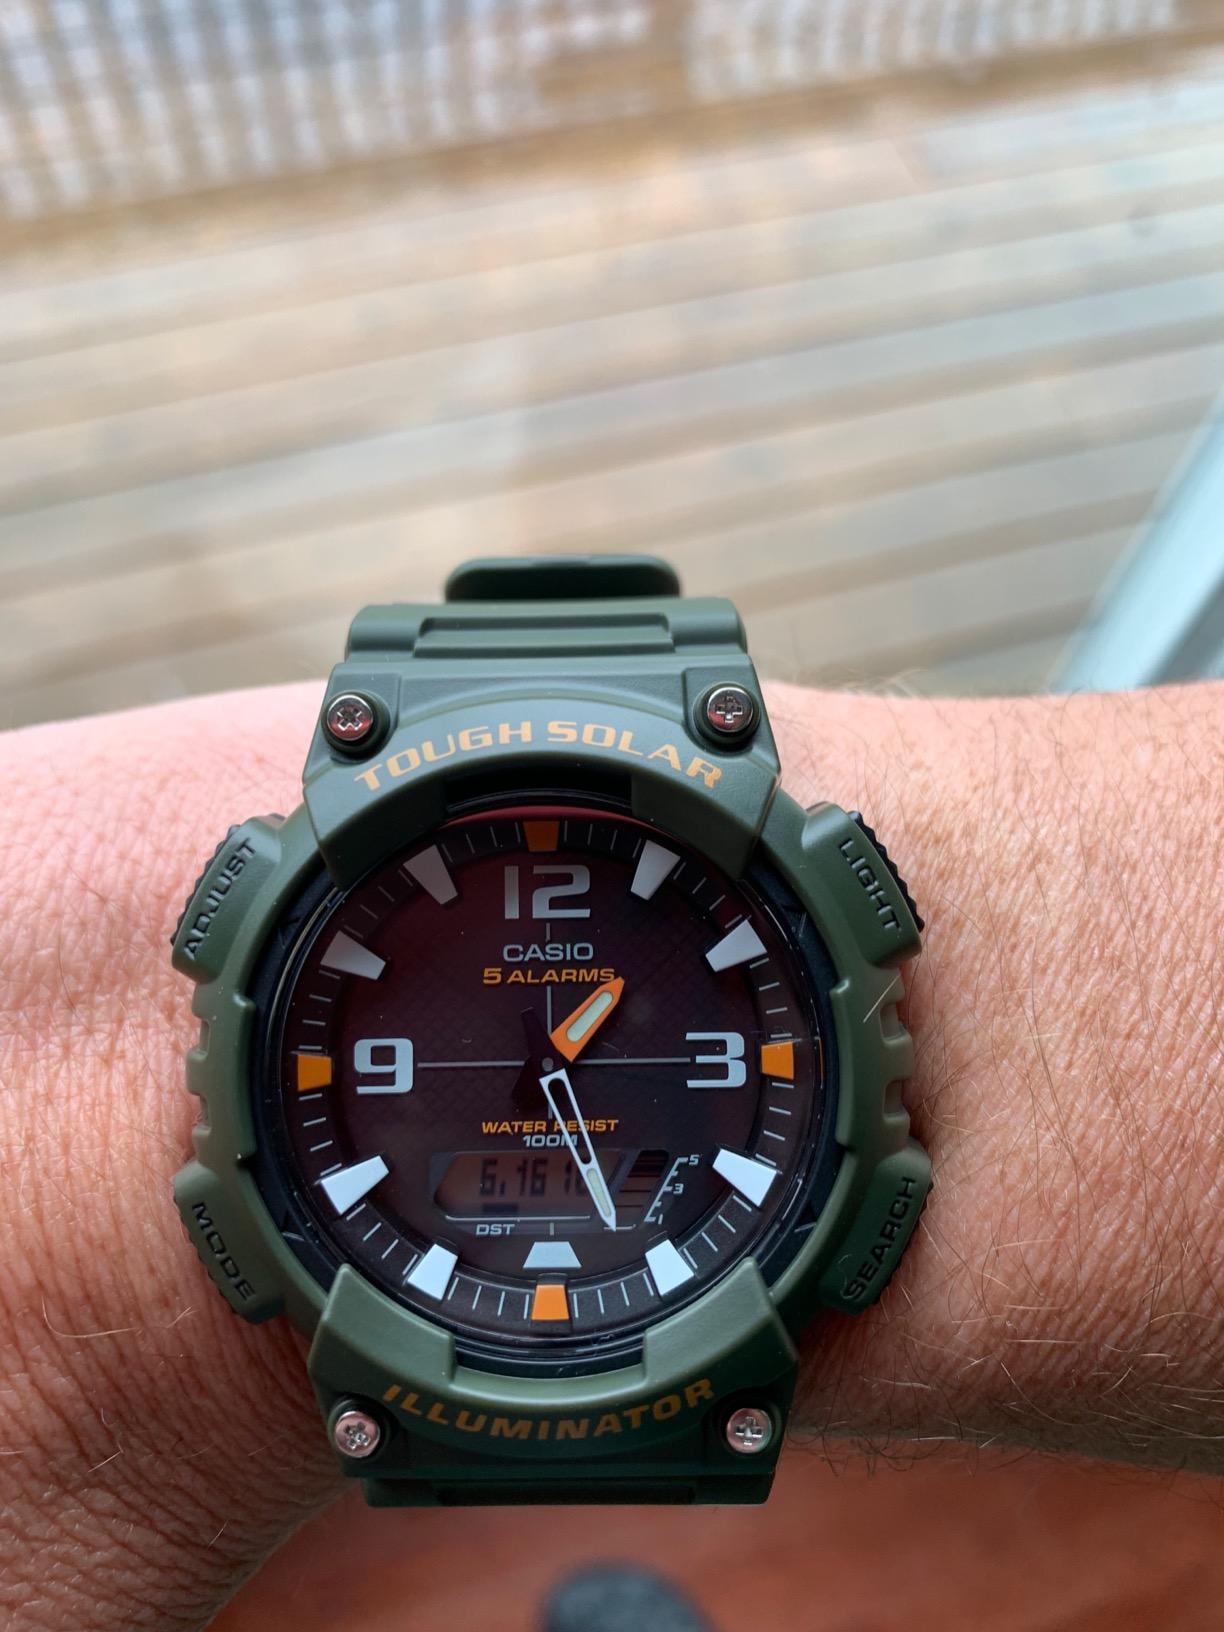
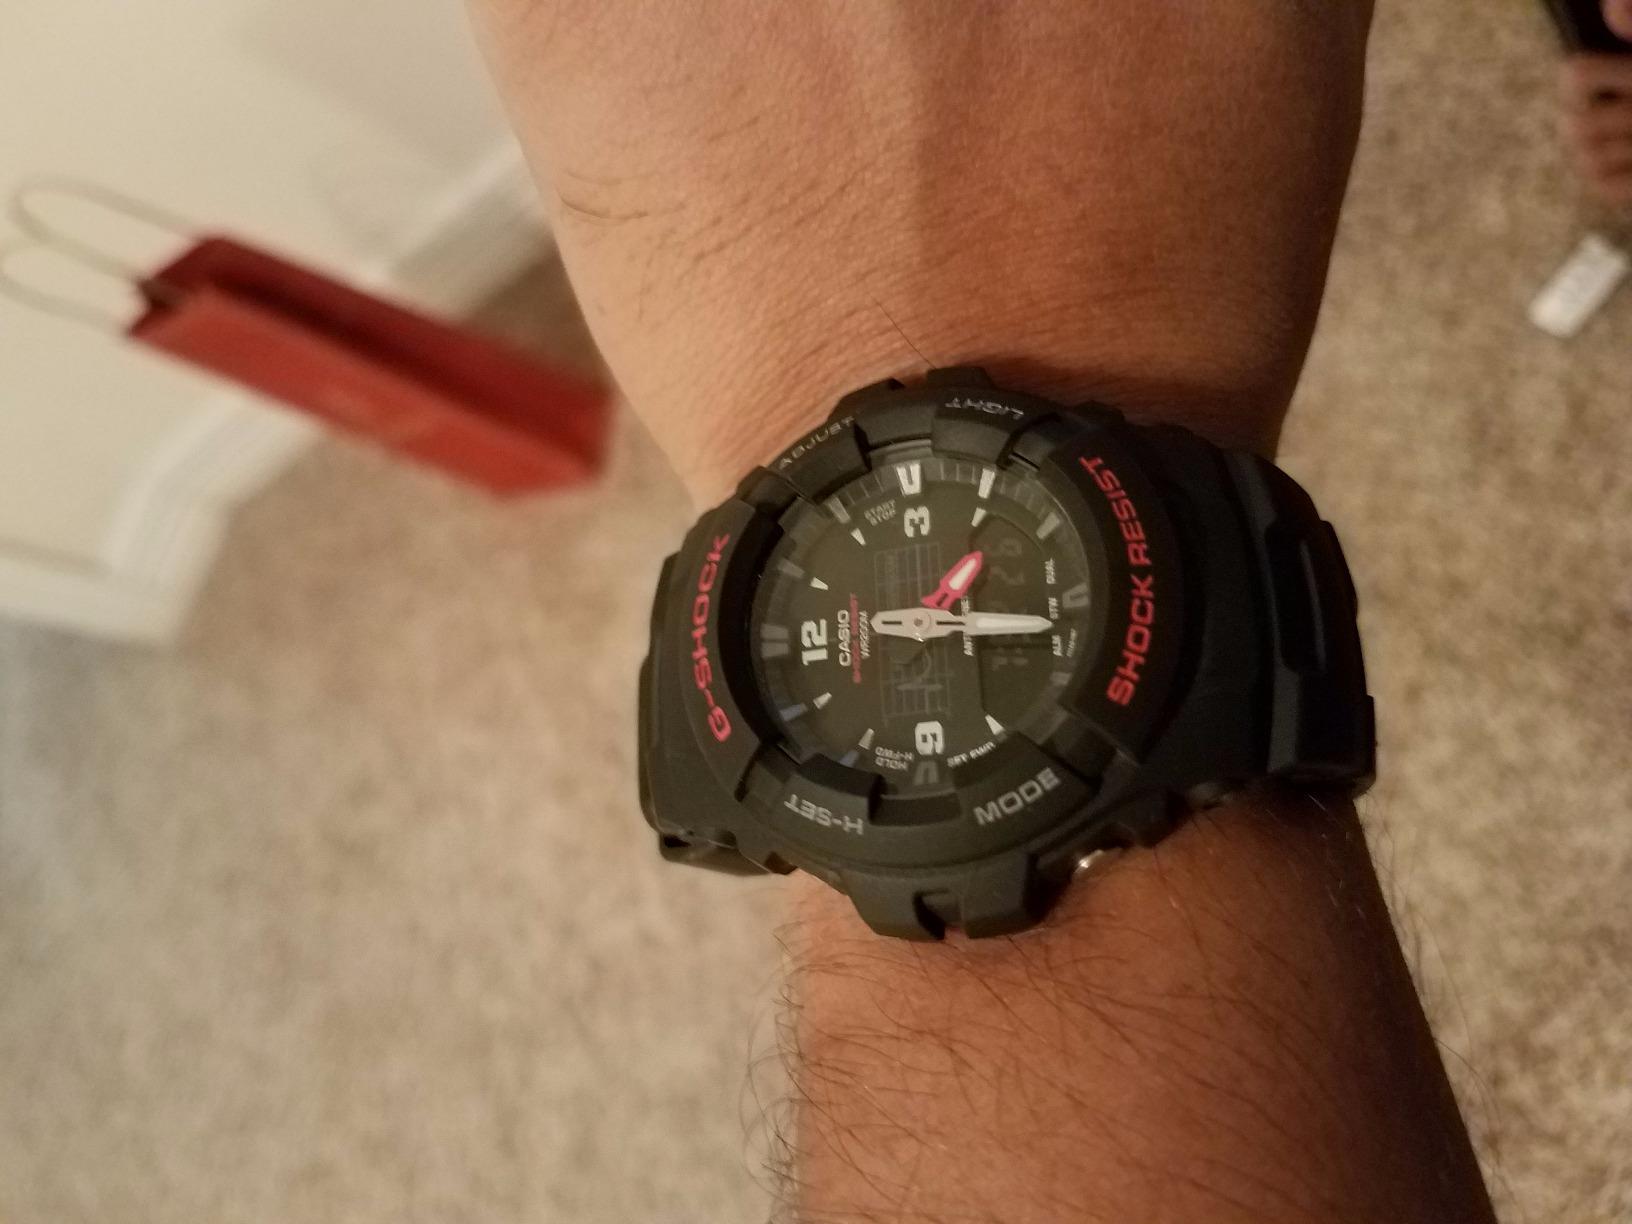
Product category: accessories_watch
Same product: no